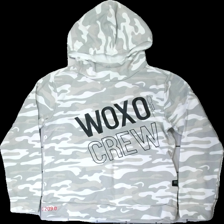
View: front
Type: Hoodie
Category: Children
Brand: Kappahl
Brand text on label: WOXO 720
Colors: White, Beige, Green, Multicolor
Material: 82% cott, 18% poly
Pattern: Other
Cut: Regular
Size: 158
Stains: Minor
Damage: stain
Damage location: middle left
Damage 2: stain
Damage 2 location: bottom right
Price range: <50
Recommended usage: Export
Description: Light camopatterned hoodie from WOXO 720 by Kappahl, size 158/164. Poor condition.